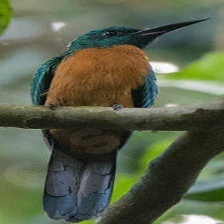
Species: GREAT JACAMAR
Scientific name: JACAMEROPS AUREUS